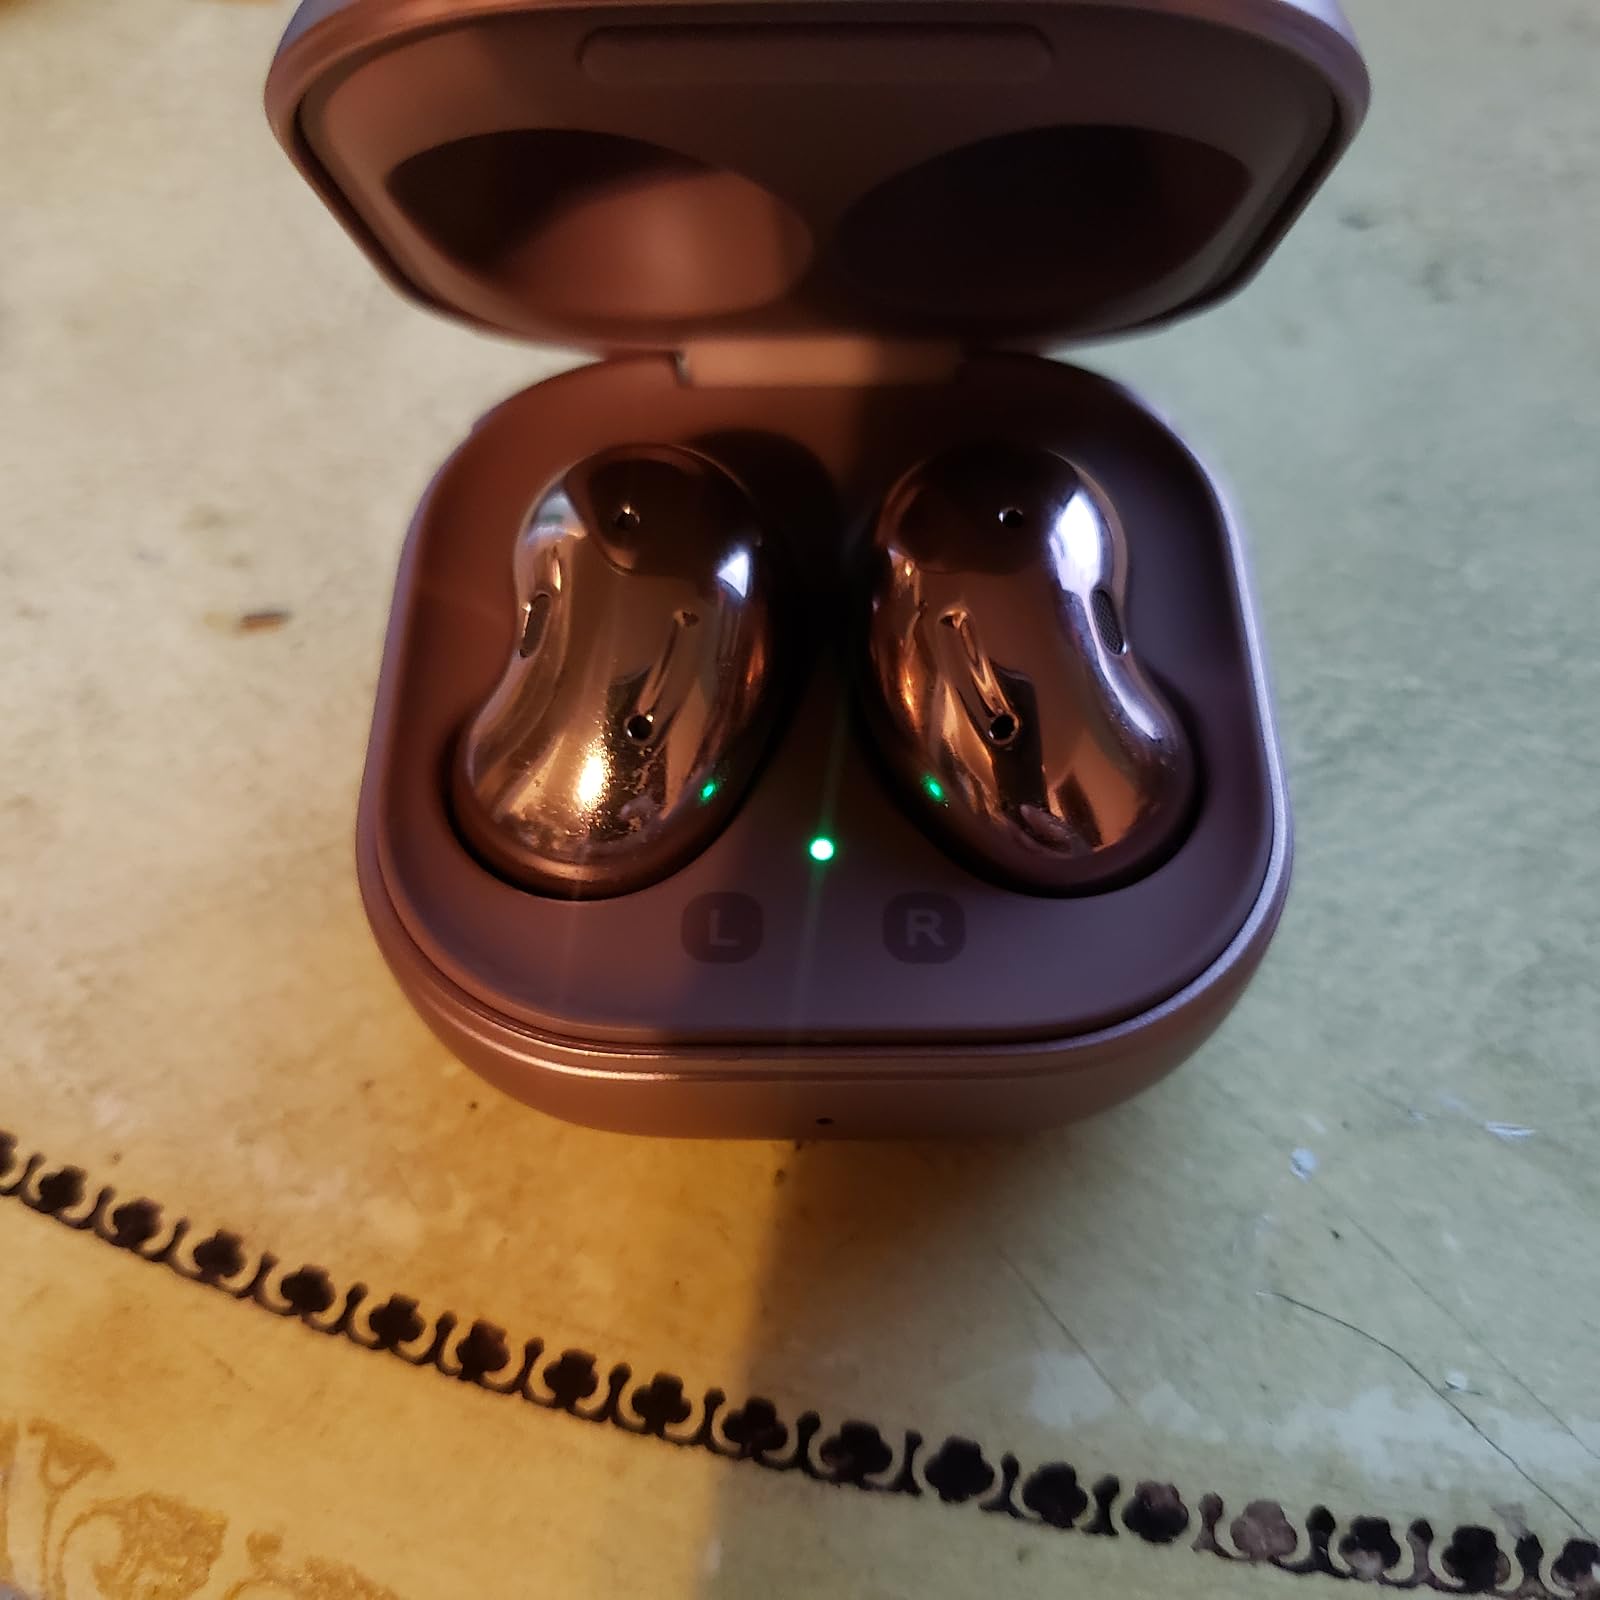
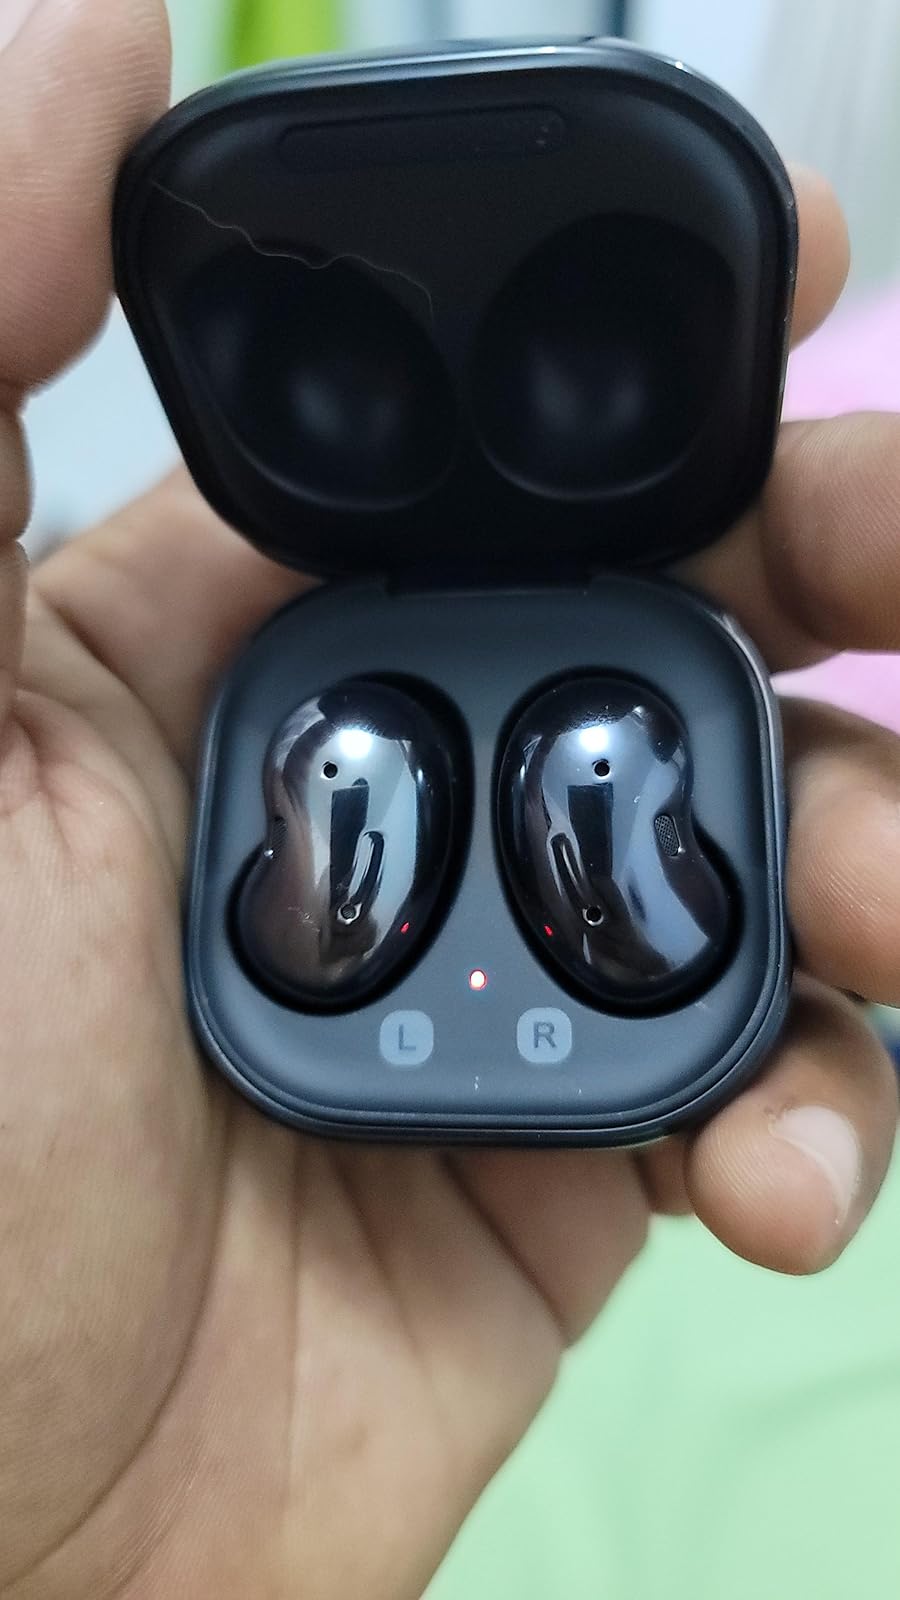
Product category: earbuds
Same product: no